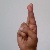
The image shows a hand gesture representing the letter 'R' in Indian Sign Language.